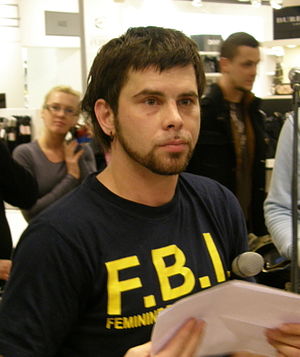
Intars Busulis
Intars Busulis
Intars Busulis er en lettisk sanger, som repræsenterede Letland ved Eurovision Song Contest 2009, med sangen "Probka". Han deltog i den anden semifinale den 14. maj, men sluttede sidst med syv point og fik ikke en plads i finalen. Busulis vandt musikkonkurrencen Nye Bølge i 2005.